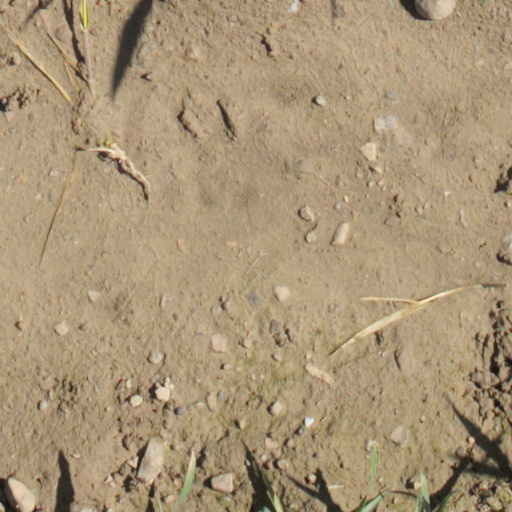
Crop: wheat